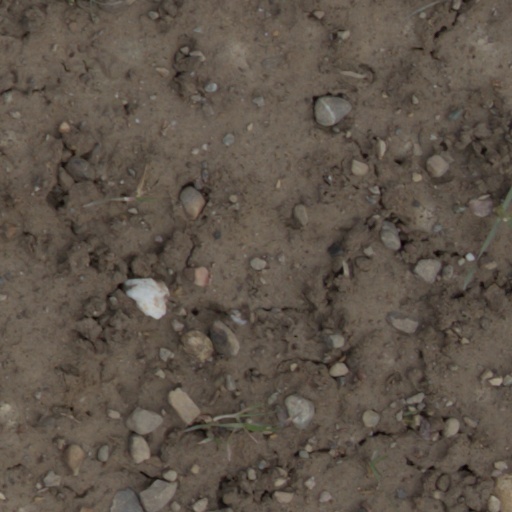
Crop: wheat